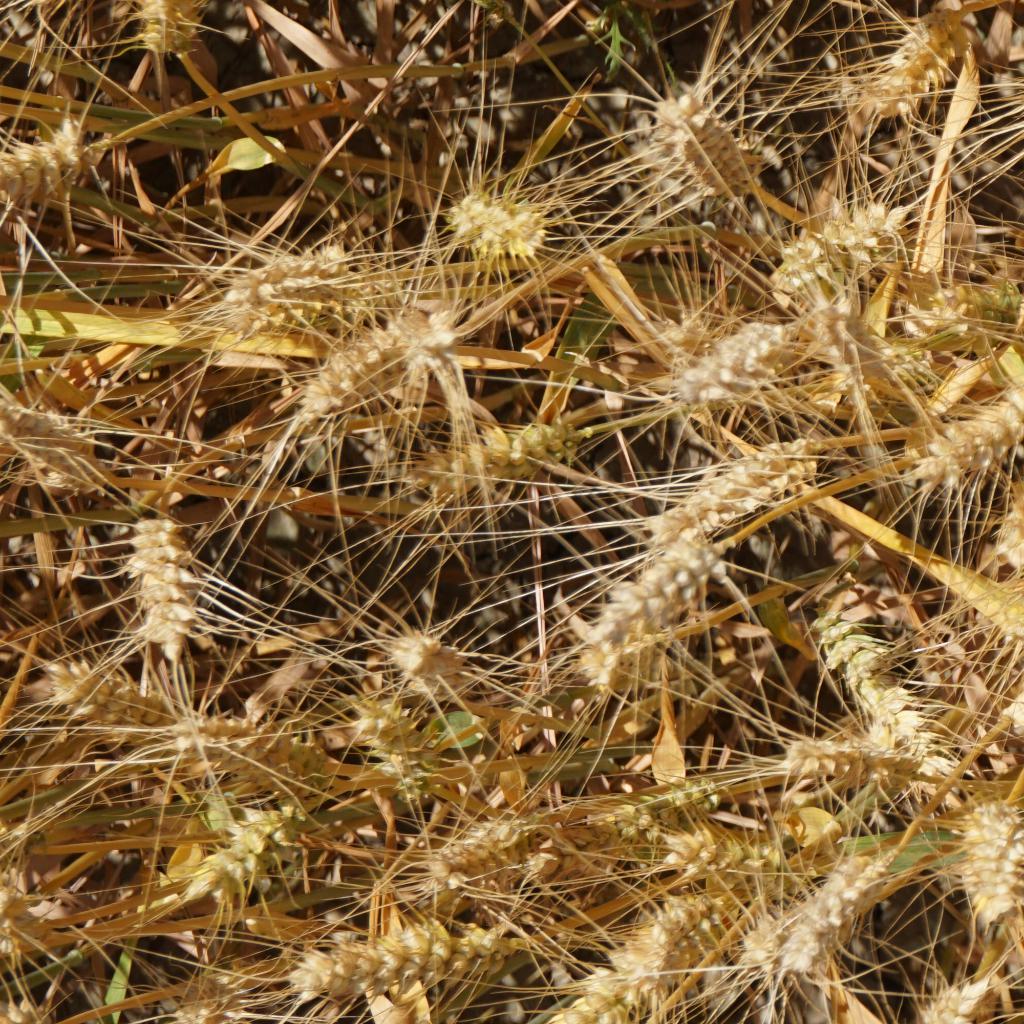
Country: France
Location: Gréoux
Wheat development stage: Filling - Ripening